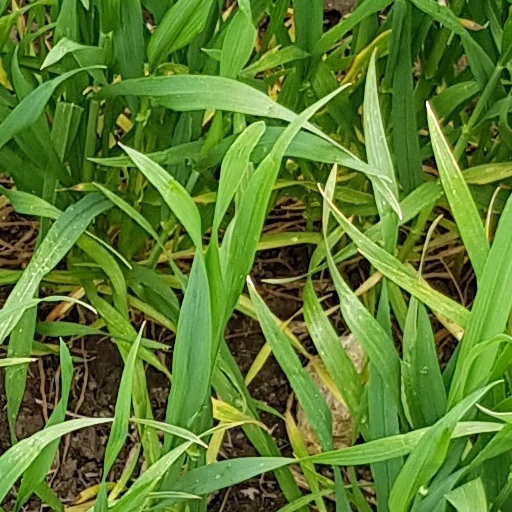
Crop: wheat